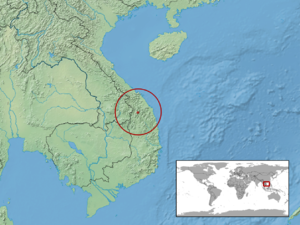
Calamaria abramovi est une espèce de serpents de la famille des Colubridae.